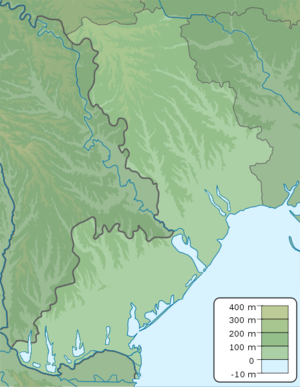
L'oblast d'Odessa en russe : Одесская область, Odesskaïa oblast’ ; en ukrainien : Одеська область, Odes’ka oblast’ ; est une subdivision administrative du sud-ouest de l'Ukraine. Sa capitale est la ville d'Odessa.